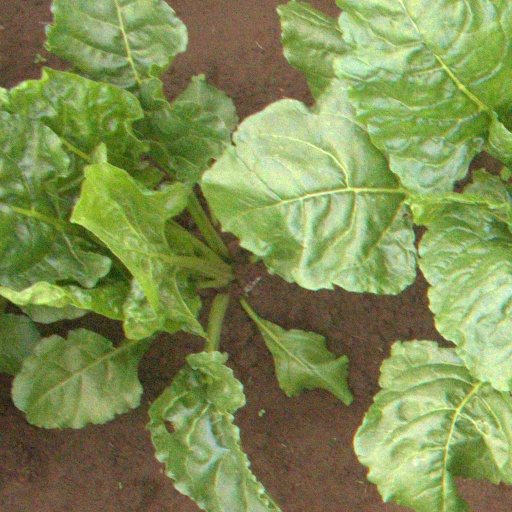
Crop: sugar beet